Practical Management of Pain

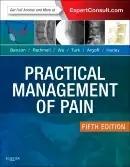

Practical Management of Pain is a medical textbook on pain management. First published in 1986 by Year Book Medical Publishers which subsequently became part of Elsevier, the book's target audiences are medical residents, practicing anesthesiologists, and pain research fellows. Currently in its fifth edition, the book has been described by pain specialists as a "trusted reference source", and a "definitive text for the care of the pain patient".